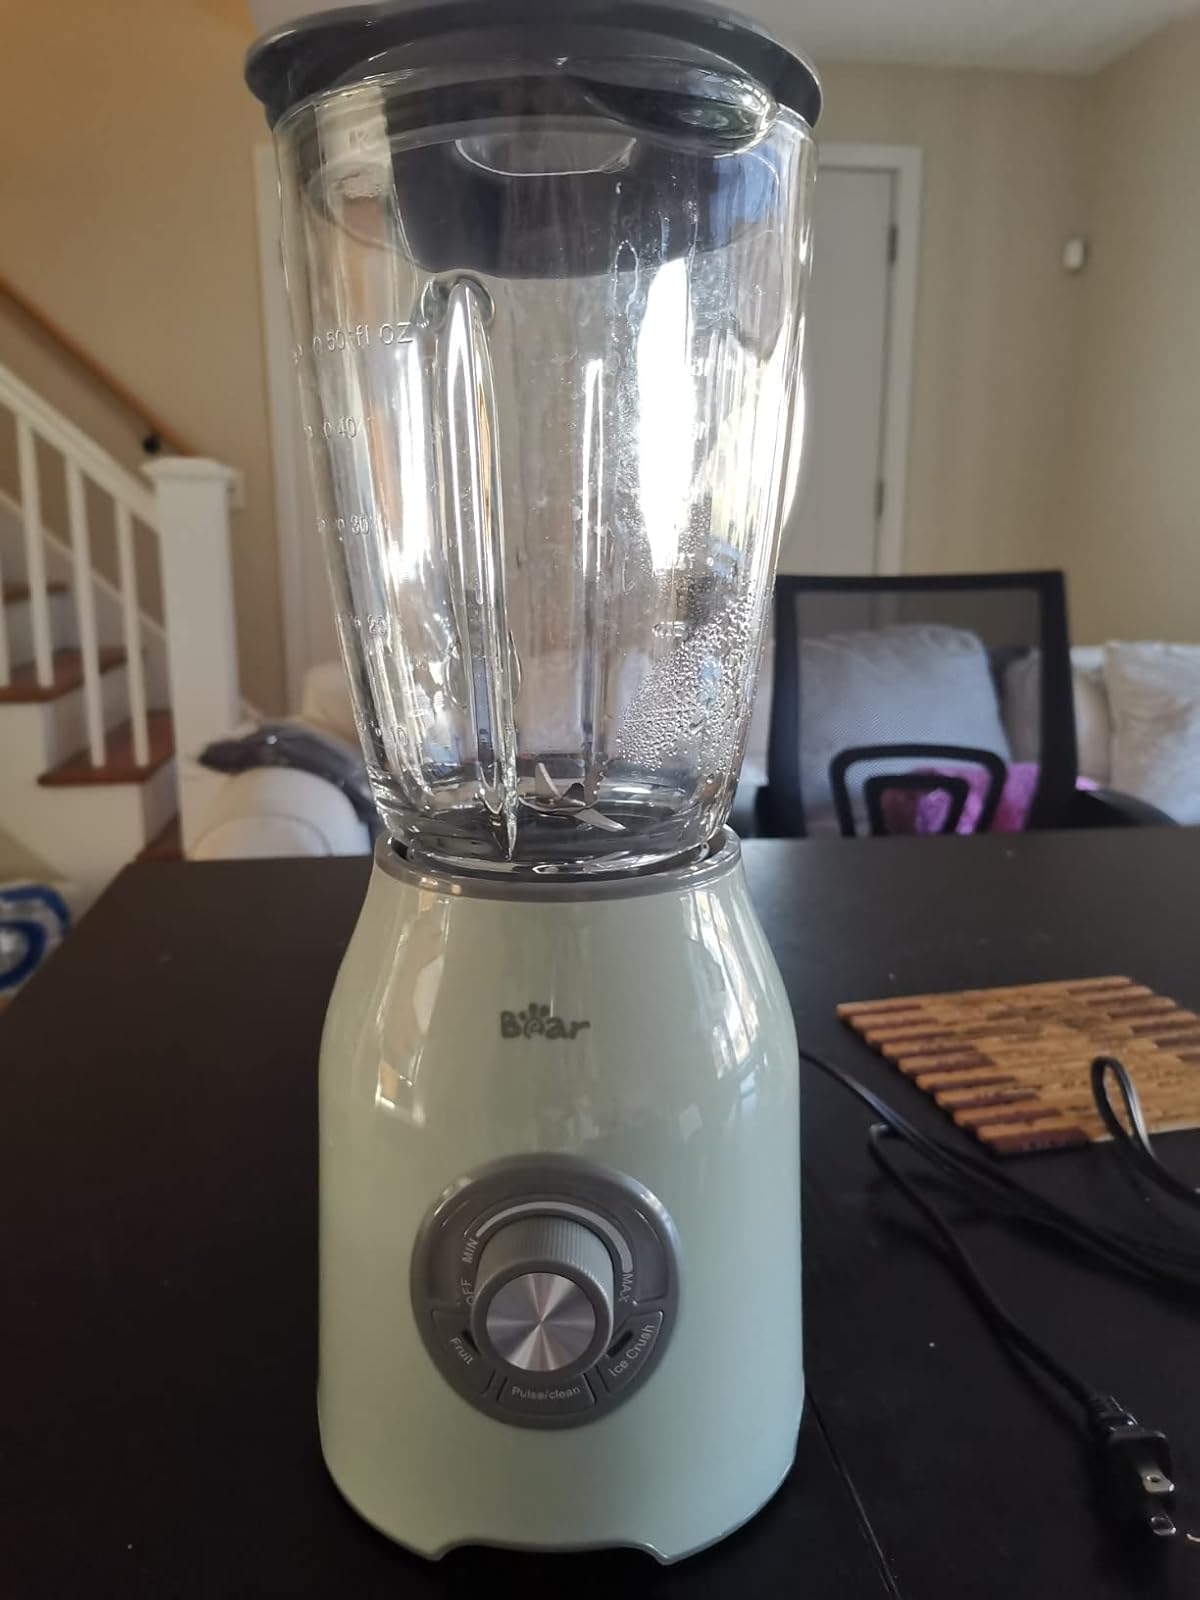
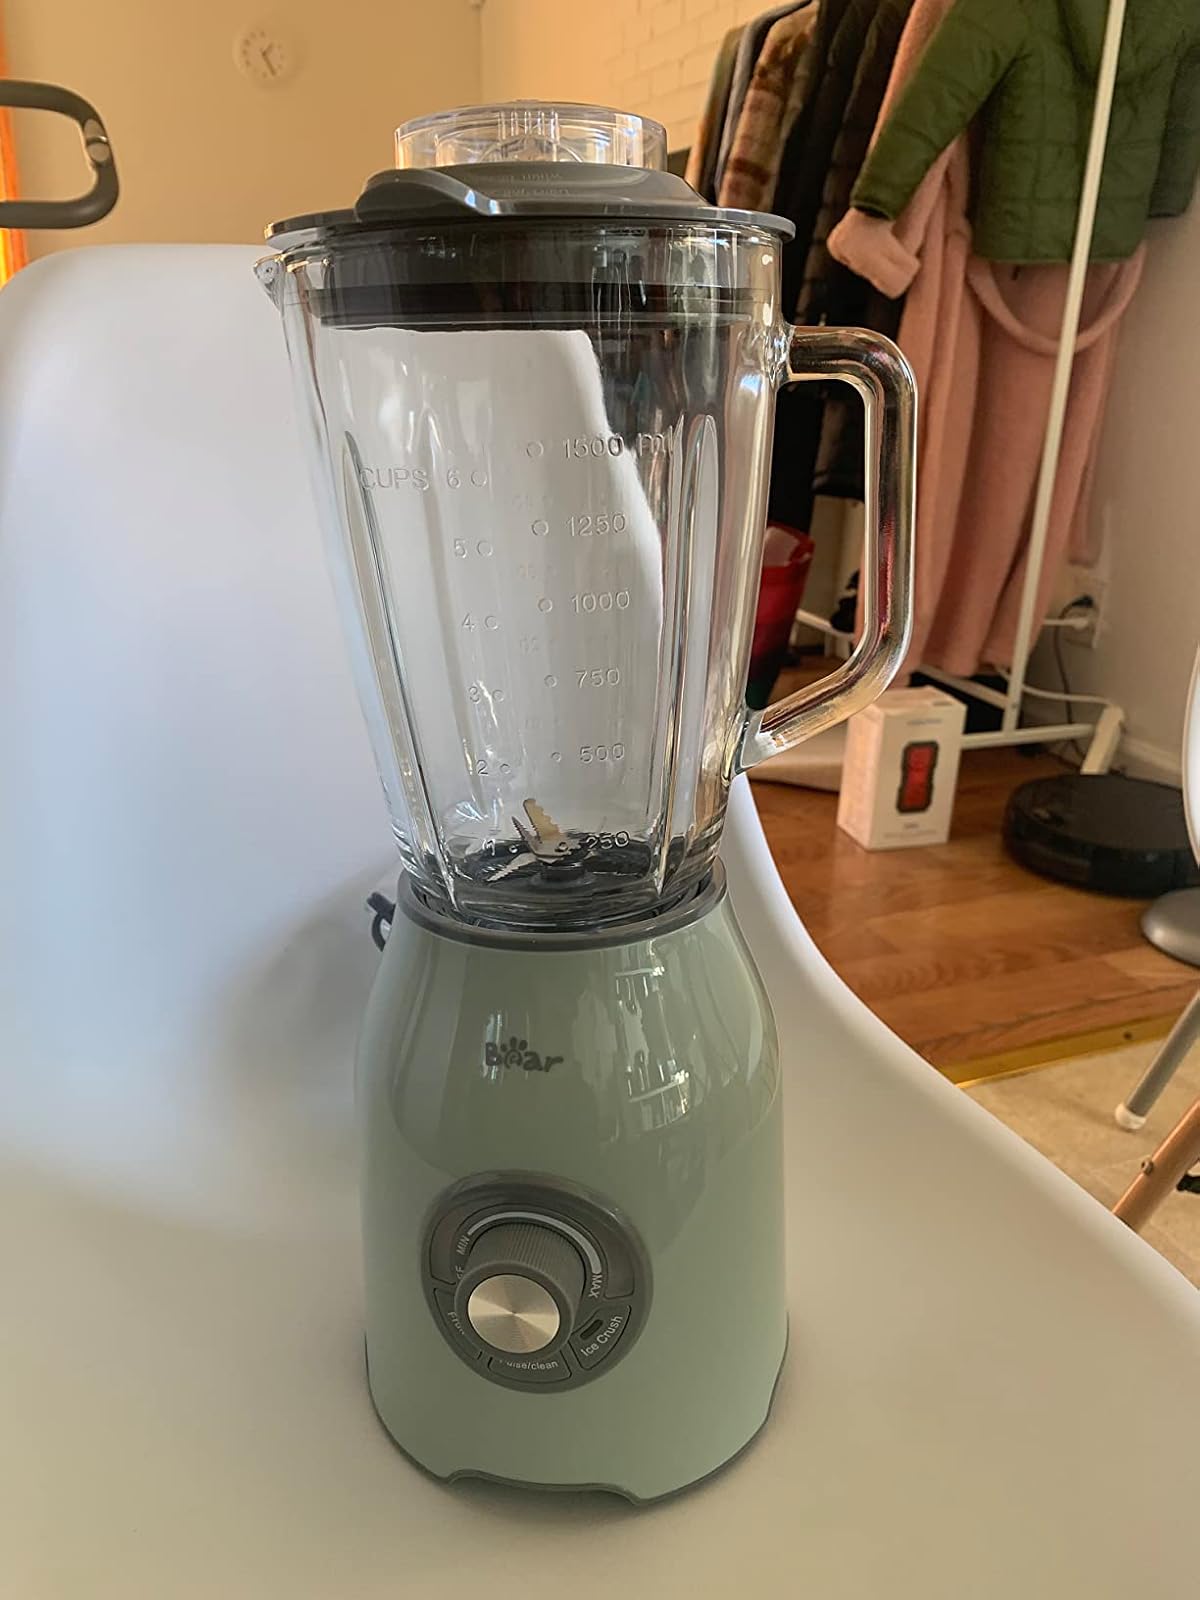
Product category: items_blender
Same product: yes